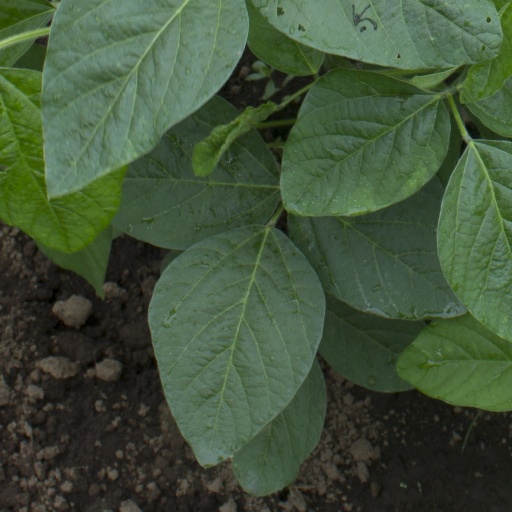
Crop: soybean